Round House (Nunspeet, Netherlands)

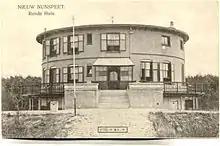
Postcard of the Round House

The Round House (Dutch: "Ronde Huis") was a round villa in the Netherlands, located in the municipality of Nunspeet. It was demolished in 1967 but its traces remain visible in the landscape.